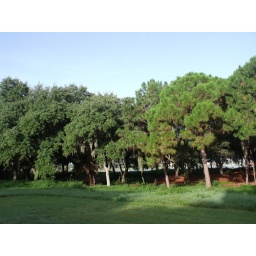
pine and oak trees under the blue sky